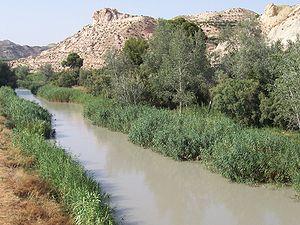
La Segura est un fleuve espagnol méditerranéen, le plus important de la région de Murcie et de la province d'Alicante.